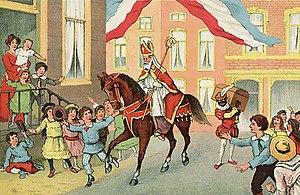
Le Grand Est est une région administrative française résultant de la fusion des anciennes régions Alsace, Champagne-Ardenne et Lorraine. Elle compte 5 559 051 habitants en 2015 et réunit, sur 57 441 km², des territoires de l'Europe rhénane à l'est et des territoires du bassin parisien à l'ouest, séparés par la diagonale du vide.